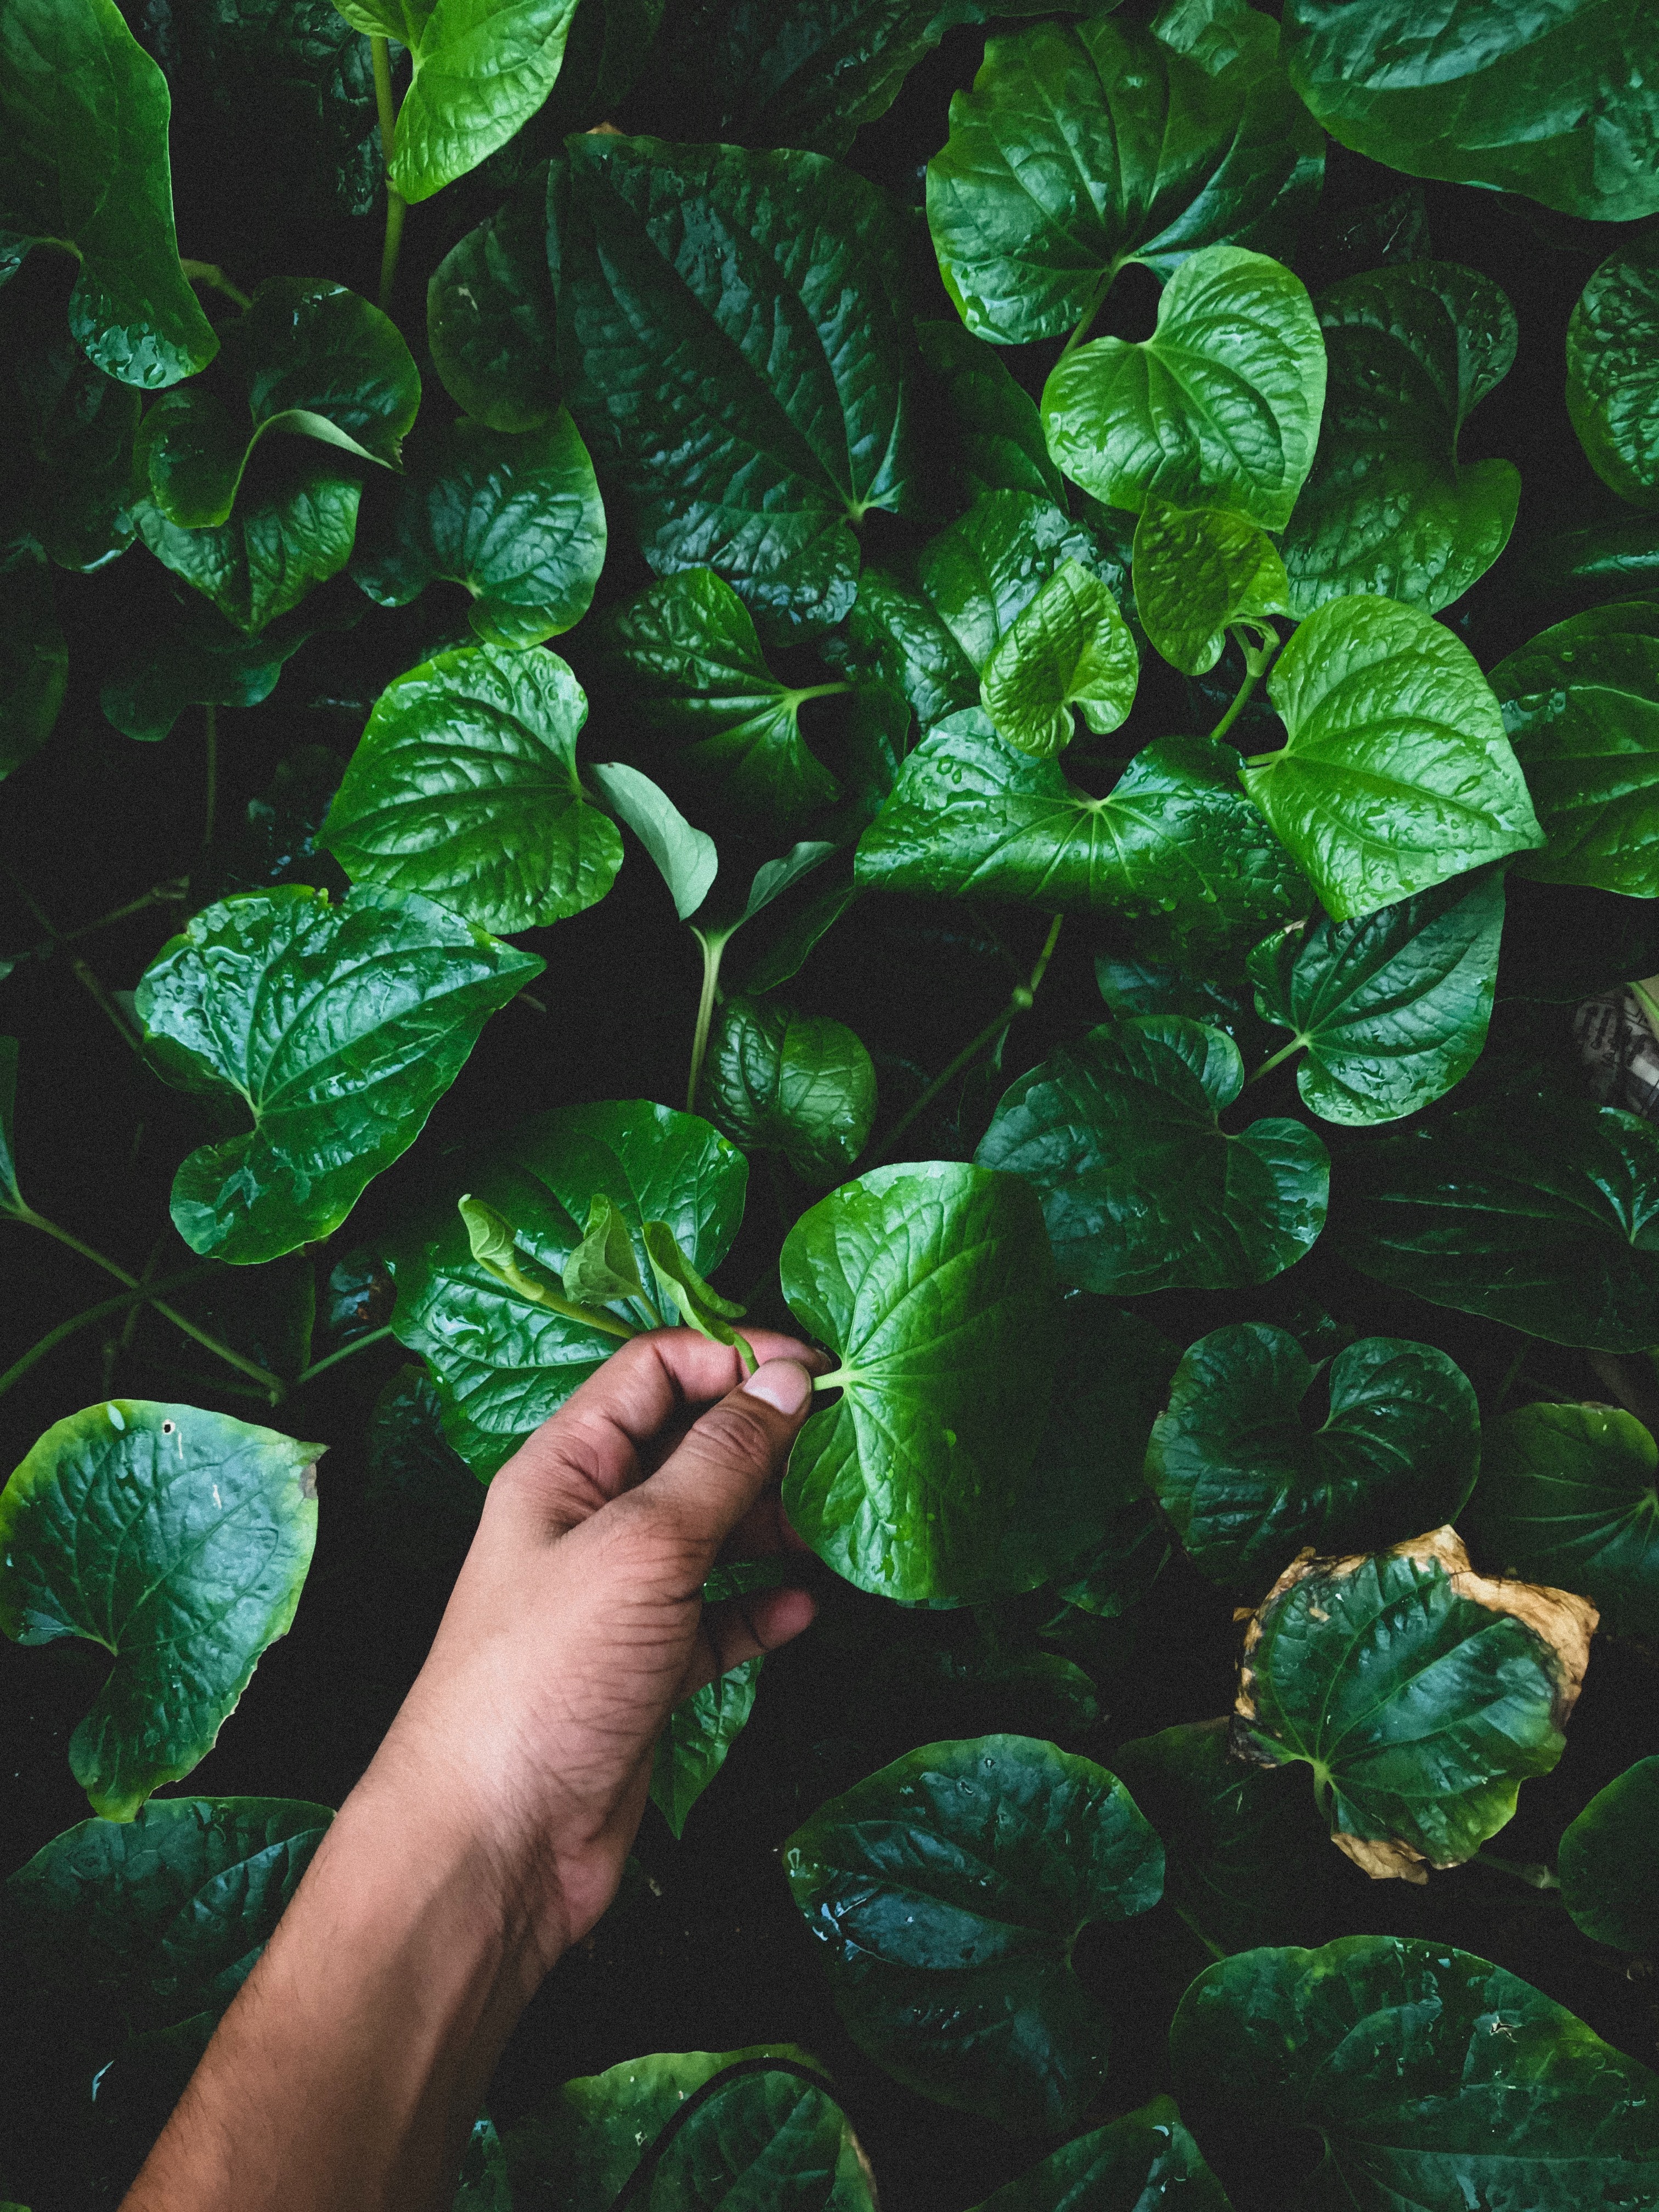
green, leaf, leaf vegetable, plant, flower, cruciferous vegetables, Tatsoi, vegetable, spring greens, organism, food, herb, collard greens, flowering plant, produce, brussels sprout, ivy